San Mateo–Hayward Bridge

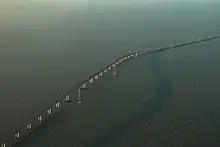
San Mateo–Hayward Bridge (1967), showing some of the electric transmission towers paralleling the bridge route and Werder Pier (at left)

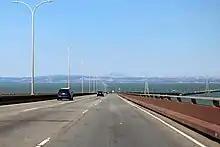
The view of the East Bay as seen by eastbound traffic on the descent from the highrise

High-voltage power lines built by PG&E in the 1950s parallel the bridge all the way across the bay. They provide power to the peninsula and San Francisco.